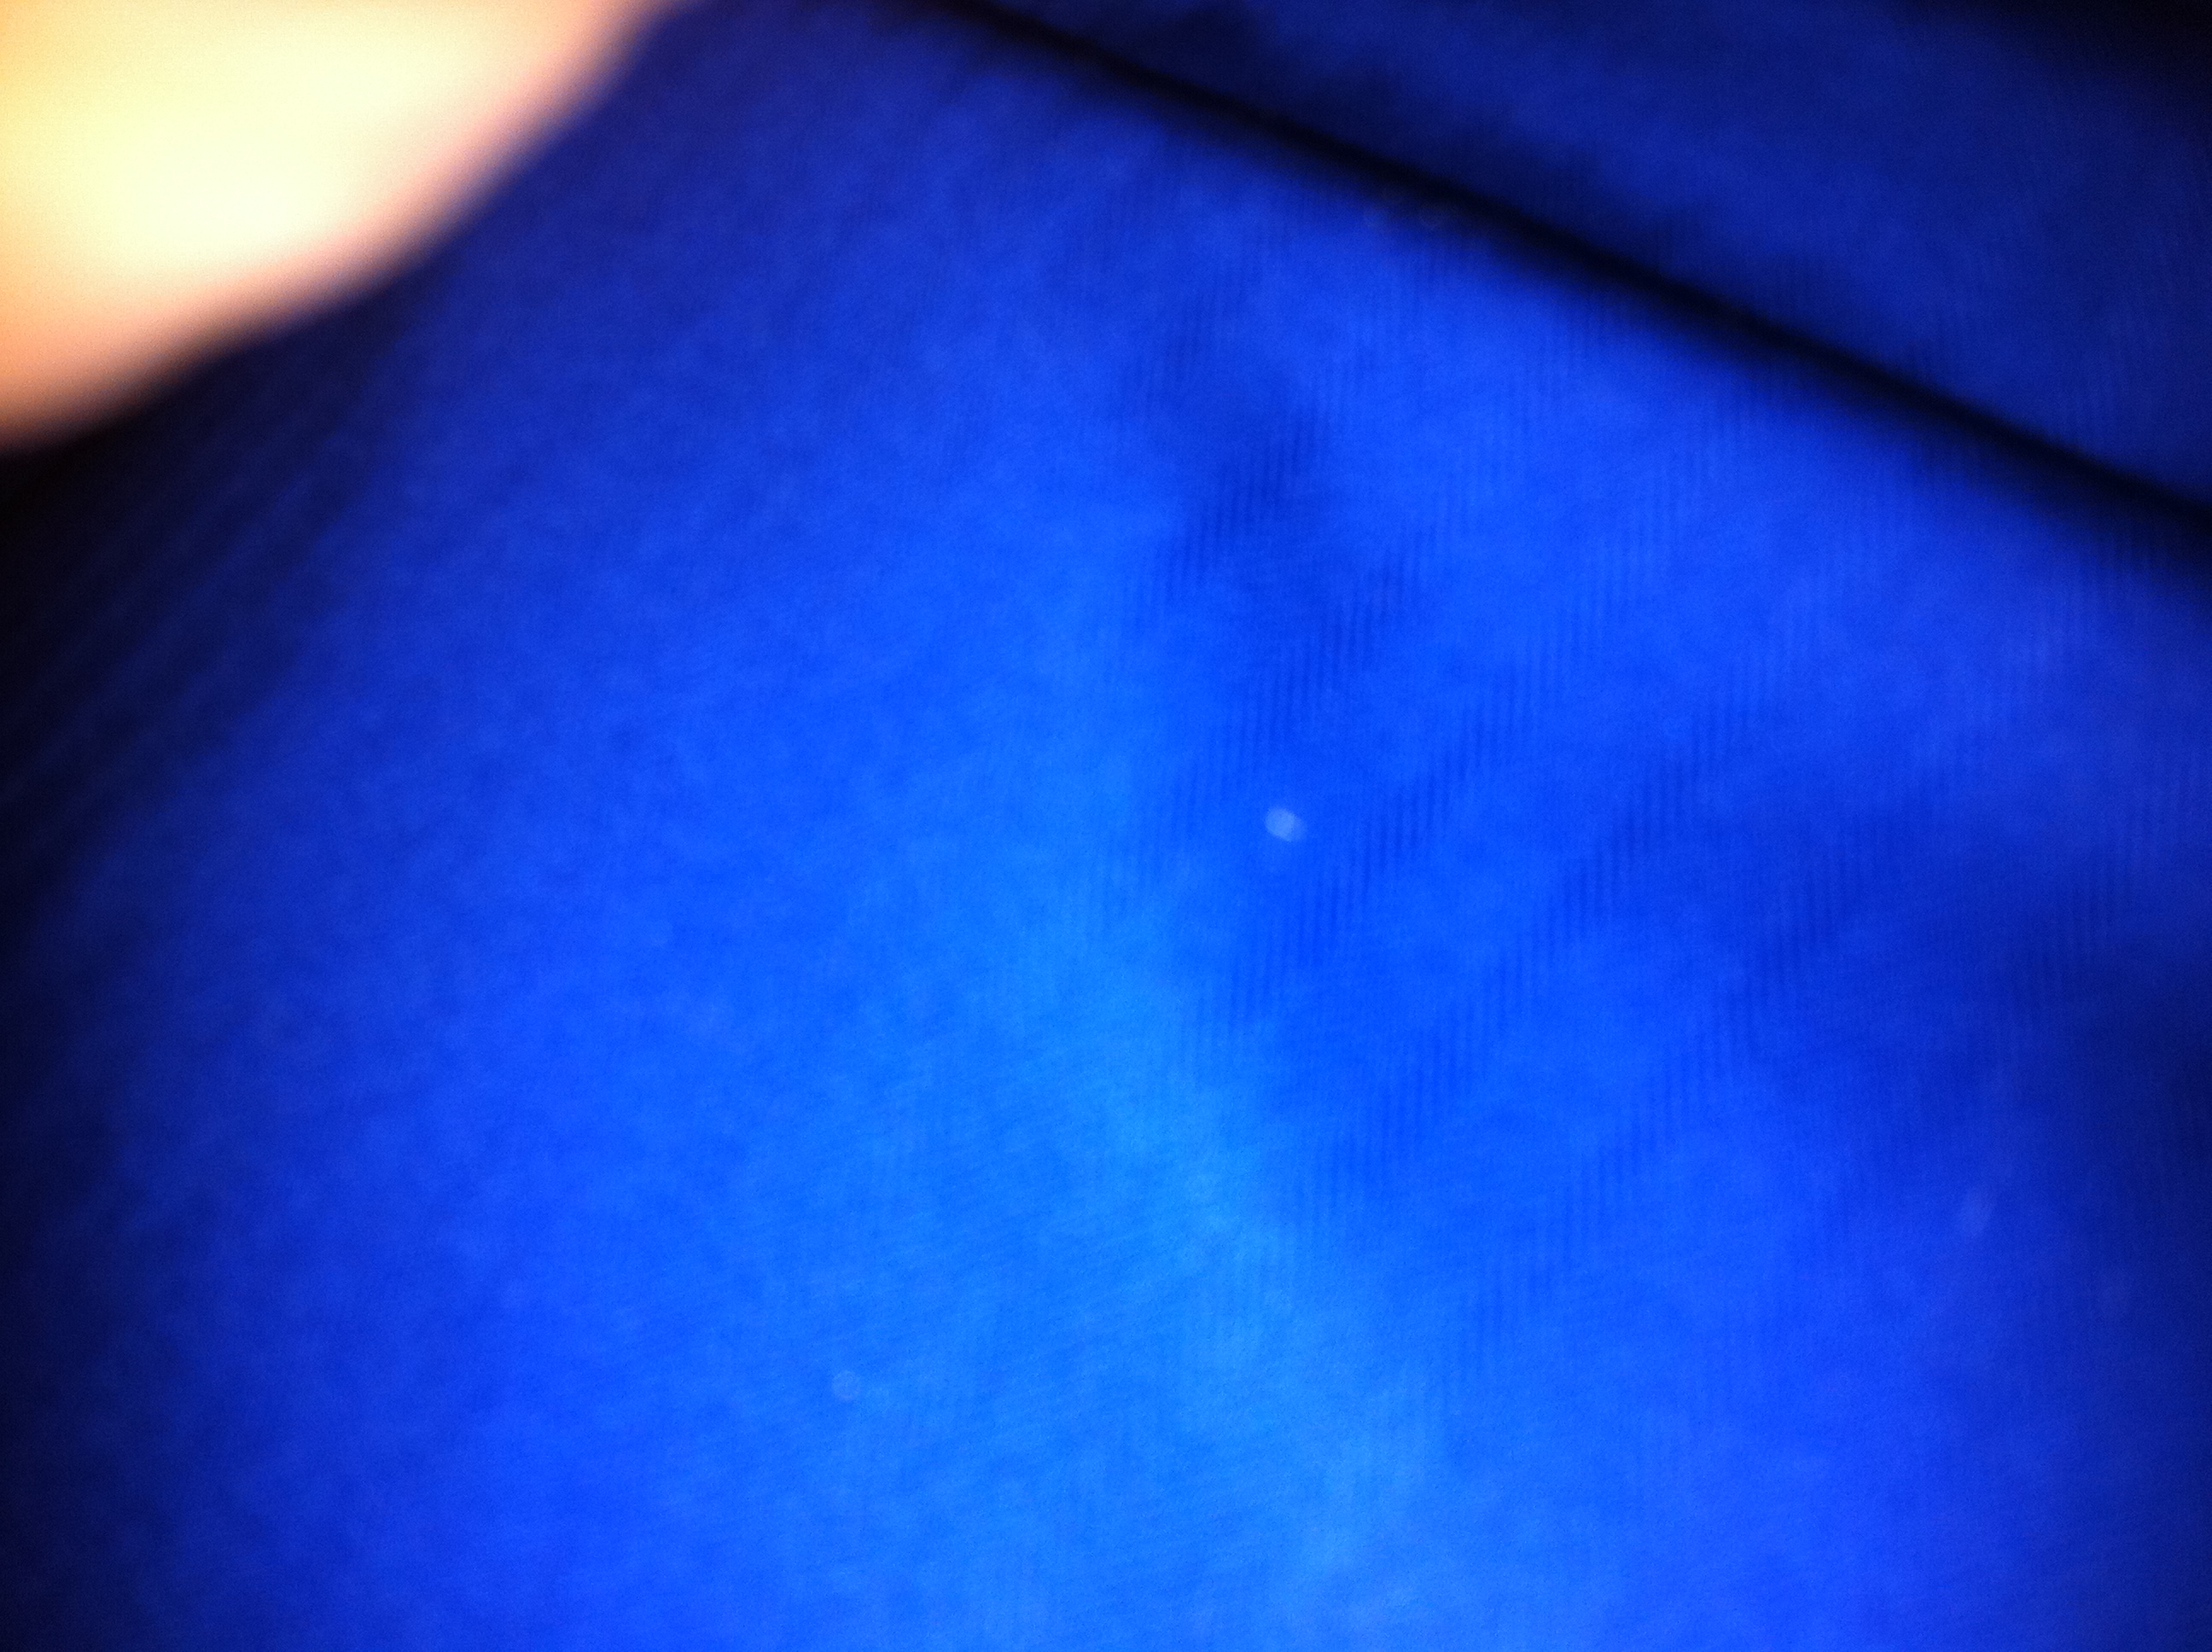Question: What color is this shirt?
Answer: blue